Bellyful

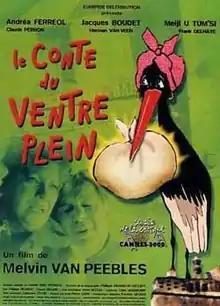
Poster.

Le Conte du ventre plein (international English title: "Bellyful" or "A Belly Full") is a 2000 film written and directed by Melvin Van Peebles.